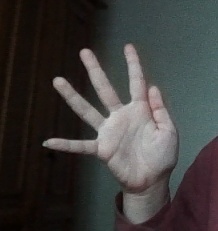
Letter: sheen